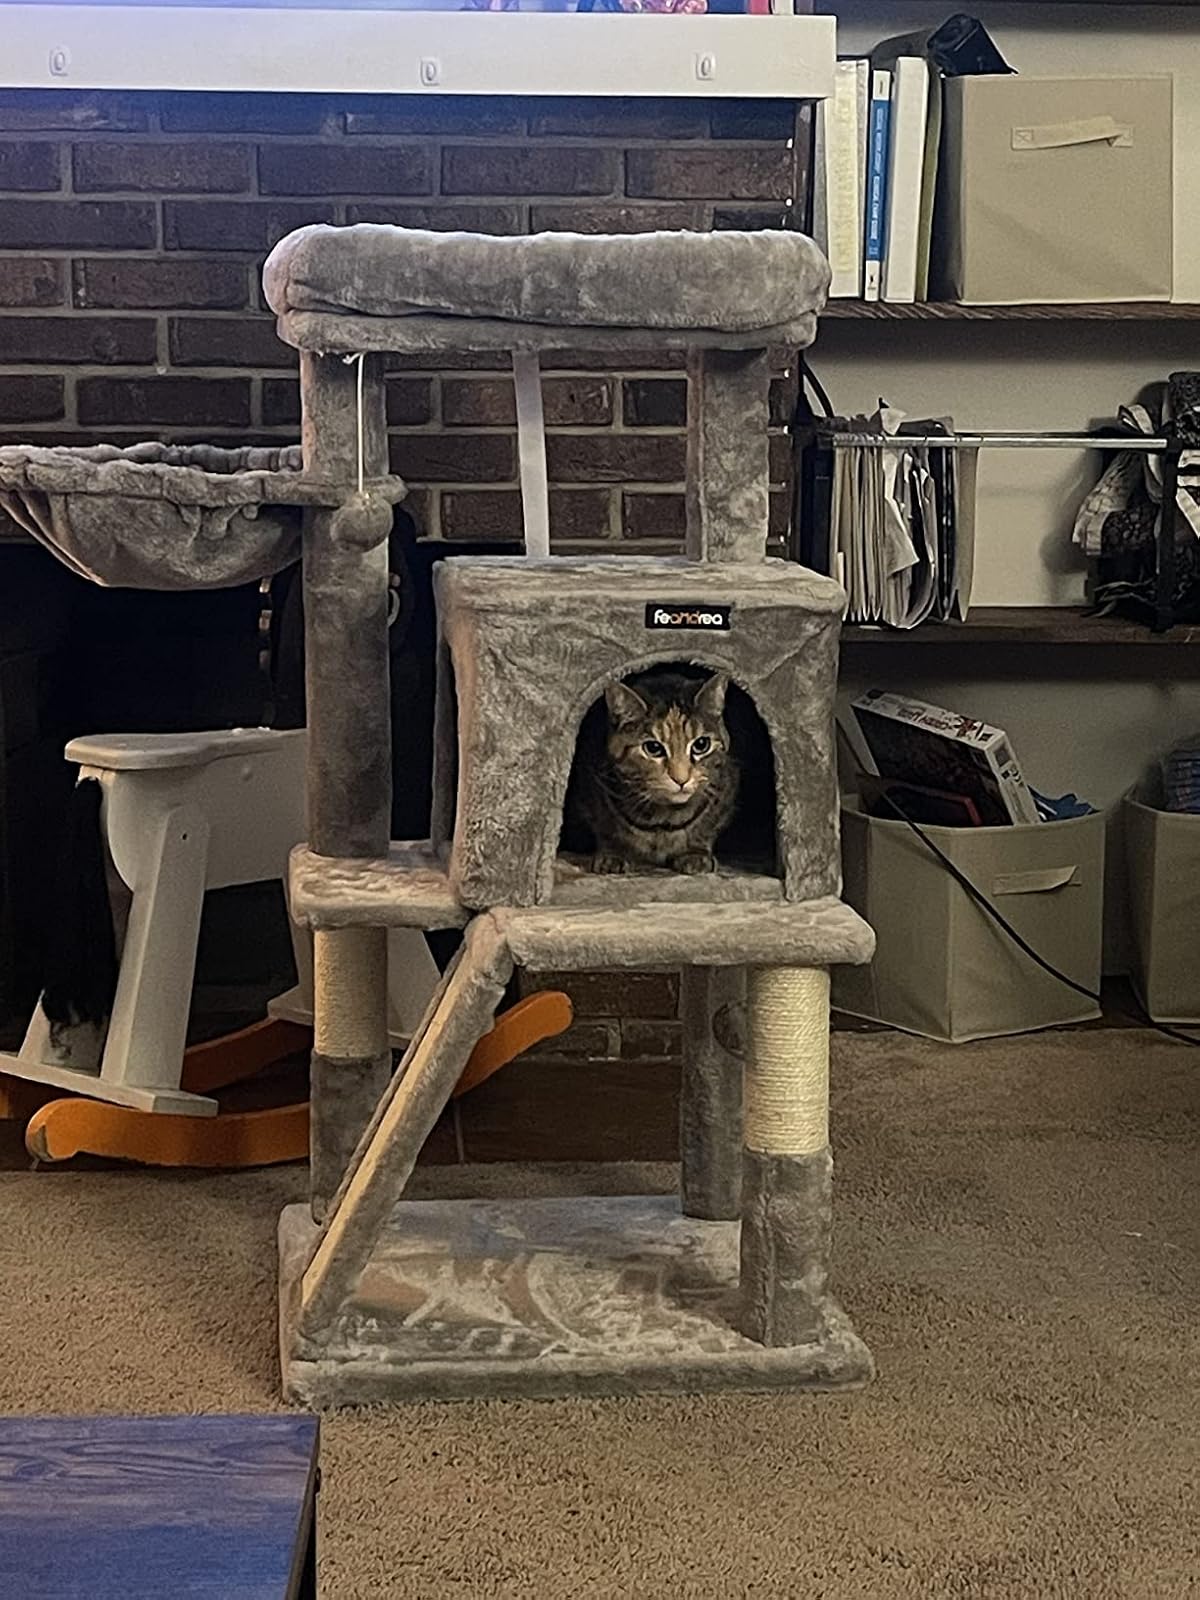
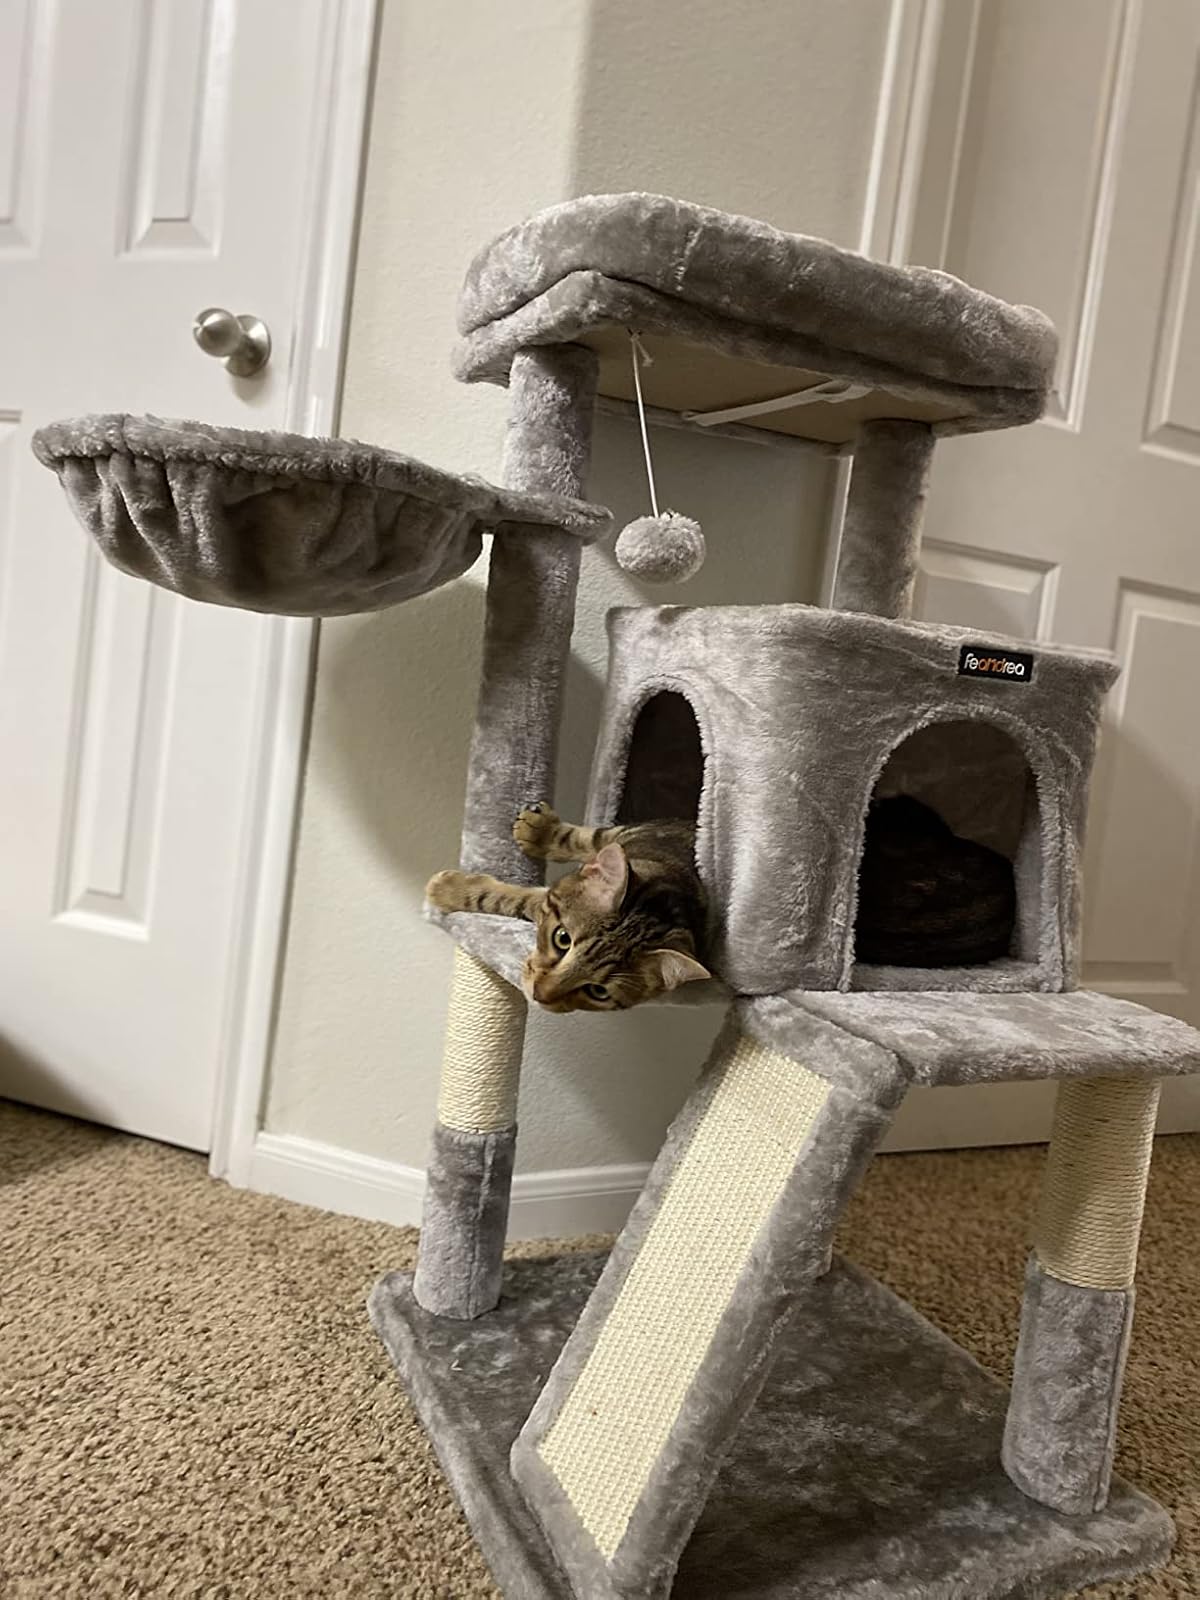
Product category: items_cat tree
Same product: yes